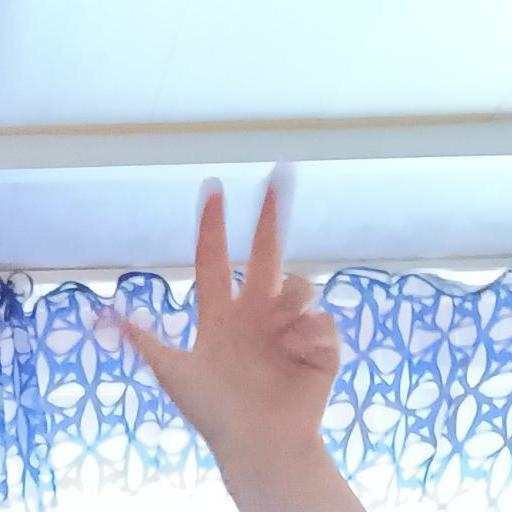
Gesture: three2